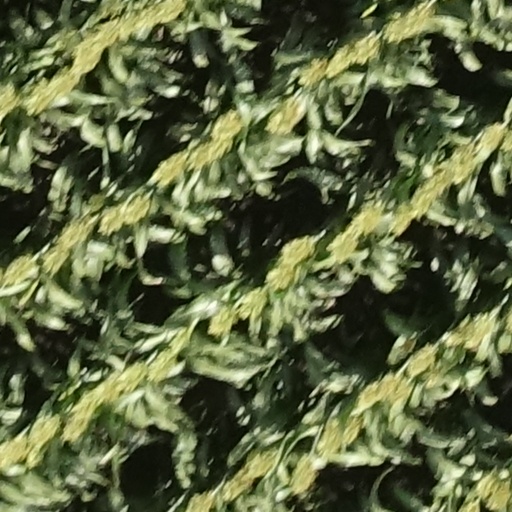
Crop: sorghum